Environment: real
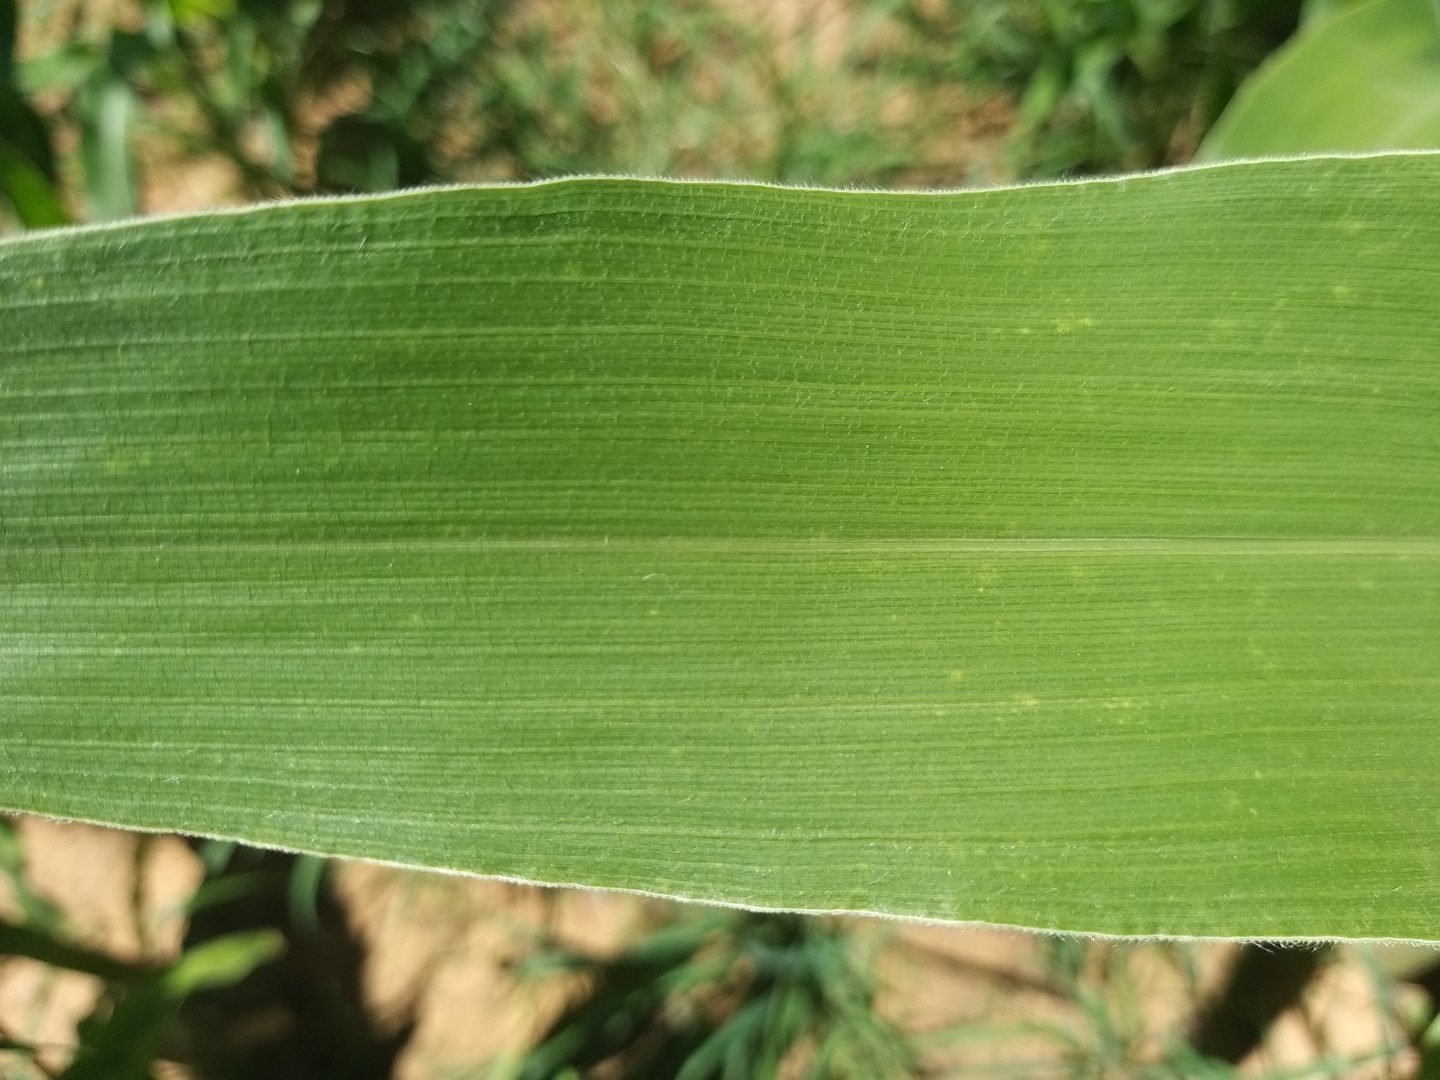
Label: healthy